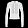
Label: Pullover